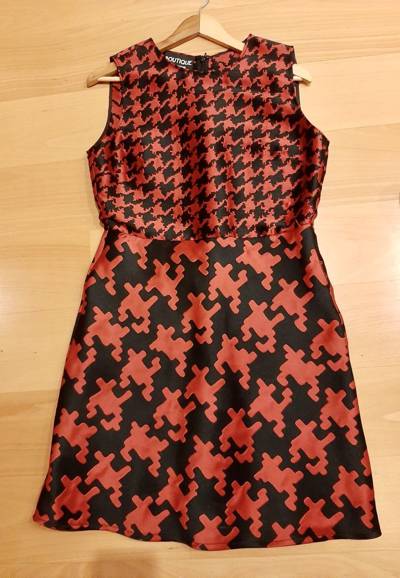
Waste category: clothes